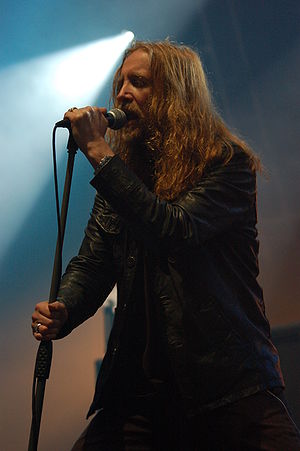
Gothic metal / Historie / Oprindelse / Peaceville Three
Nick Holmes er vokalist i det pionerende band Paradise Lost. Gruppen er kendt for at have inspireret mange efterfølgende bands i genren.[64]
Gothic metal, goth metal eller gotisk metal er en undergenre af heavy metal. Den kombinerer den mørke, melankolske gothic rock med de aggressive træk fra heavy metal. Genren opstod i 1990'erne, hvor den udsprang fra death/doom metal, en fusion af døds- og doom metal. Gothic metal-bands kendt for, at indføre den gotiske musikstil til forskellige former for heavy metal. Sangteksterne er generelt melodramatiske og sørgmodige med inspiration fra gotisk fiktion såvel som bandmedlemmernes personlige oplevelser.